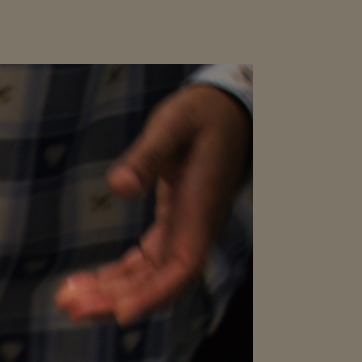
Material: skin